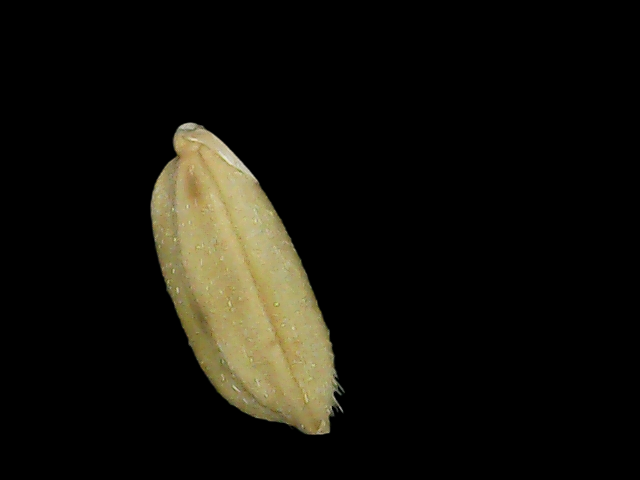
Rice variety: Bd52